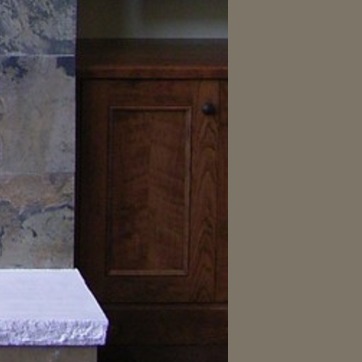
Material: wood